Kurdistan Workers' Party insurgency

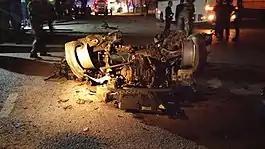
February 2016 Ankara bombing which killed 30 people and injured 60 others

According to figures released by the state-run Anadolu Agency, citing a Turkish security source, from 1984 to 2016, there were 36,345 deaths in the conflict. This included 6,741 civilians, 6,833 security forces (5,347 soldiers, 1,466 village guards and 283 policemen) and over 40 thousand PKK fighters by 2016 in Turkey alone. Among the civilian casualties, till 2012, 157 were teachers. From August 1984 to June 2007, a total of 13,327 soldiers and 7,620 civilians were said to have been wounded. About 2,500 people were said to have been killed between 1984 and 1991, while over 17,500 were killed between 1991 and 1995. The number of murders committed by Village Guards from 1985 to 1996 is put at 296 by official estimates.